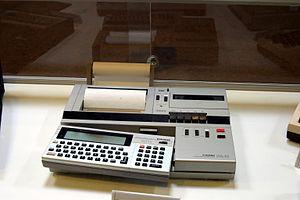
La présente liste recense les produits de la marque Casio computer.